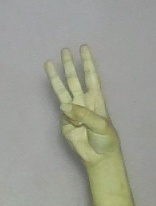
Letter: thaa